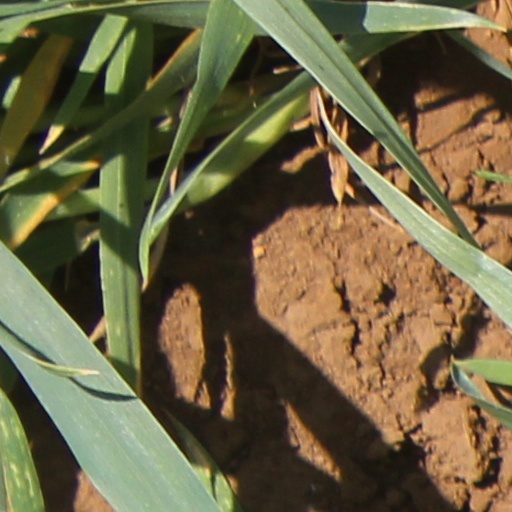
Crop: wheat